Venezuelan Criollo horse

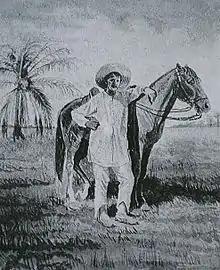
Venezuelan llanero and horse in the 19th century.

Horses were extinct in South America around 10,000 BC, and the species only reappeared with the arrival of the crews of Christopher Columbus's second voyage in 1493. The Venezuelan breed is descended from the Colonial Spanish horse, introduced by settlers and conquistadores from the 16th century onwards – the same origin as the neighboring Trote y galope. In 1526, the settlement of Coro introduced local horse breeding. In 1528, King Charles V of Spain commissioned the Welser governors to import horses from Hispaniola, San Juan and Santiago de Cuba to Venezuela. It seems that horses abandoned by Don Pedro de Mendoza in 1535 near Buenos Aires also played a special role in the founding of the breed. The majority of these founding horses came from the Antilles, but a not inconsiderable number, acquired by the Welsers or by settlers, are thought to have come directly from Spain. Ambrosius Ehinger brought over 80 horses from Sanlúcar de Barrameda to Venezuela. Similarly, in 1545, Cristóbal Rodríguez, a settler in the Llanos, brought ten mares and two foals of the Andalusian breed directly from Jerez de la Frontera.